Revolt of the Languedoc winegrowers

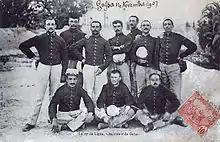
17th Line Infantry Regiment at Gafsa

So far the Sunday demonstrations had been calm and disciplined, and the protesters wanted to remain peaceful.